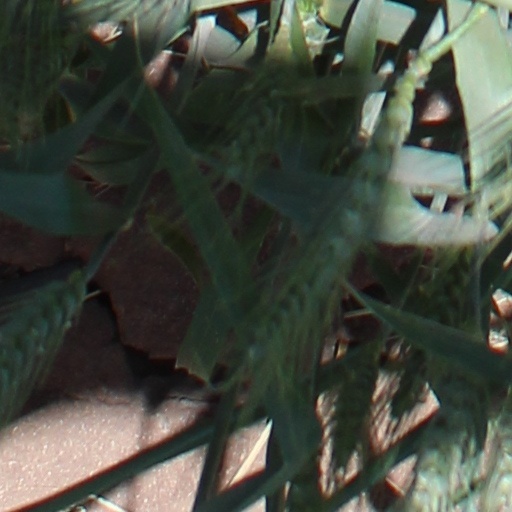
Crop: wheat